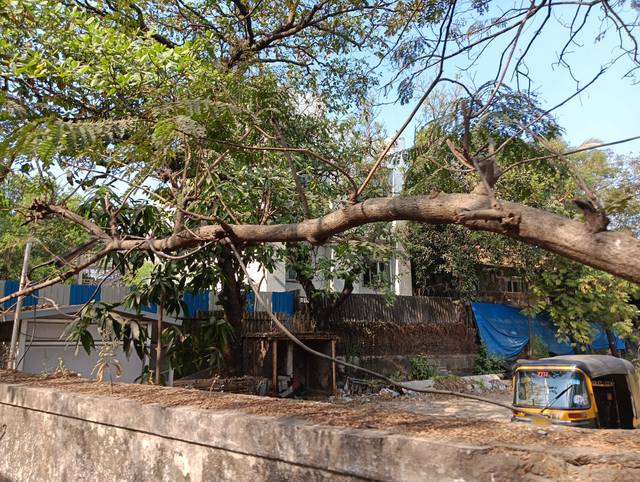
Region: India
Coordinates: 19.207, 72.826